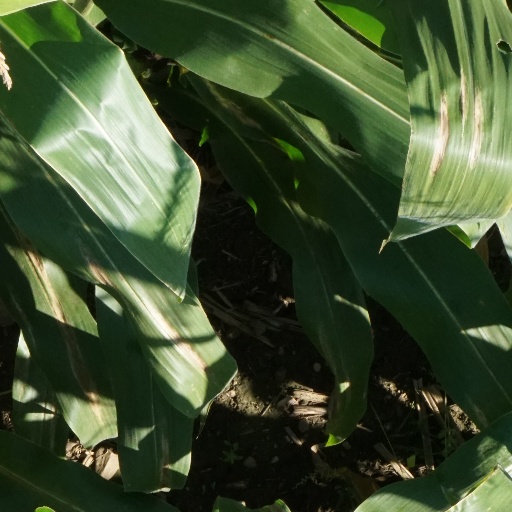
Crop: maize; corn